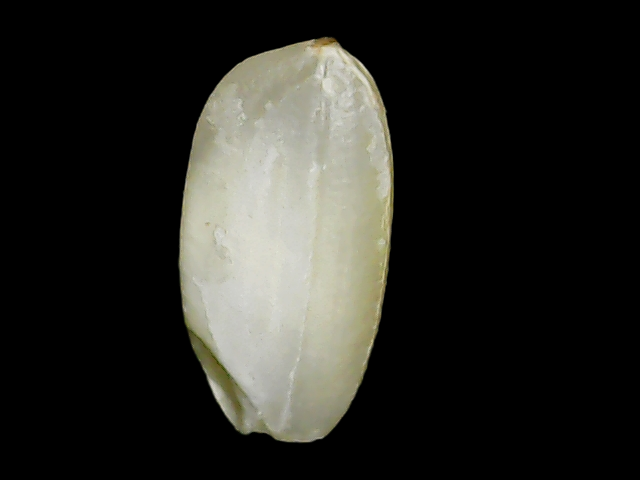
Rice variety: Binadhan10